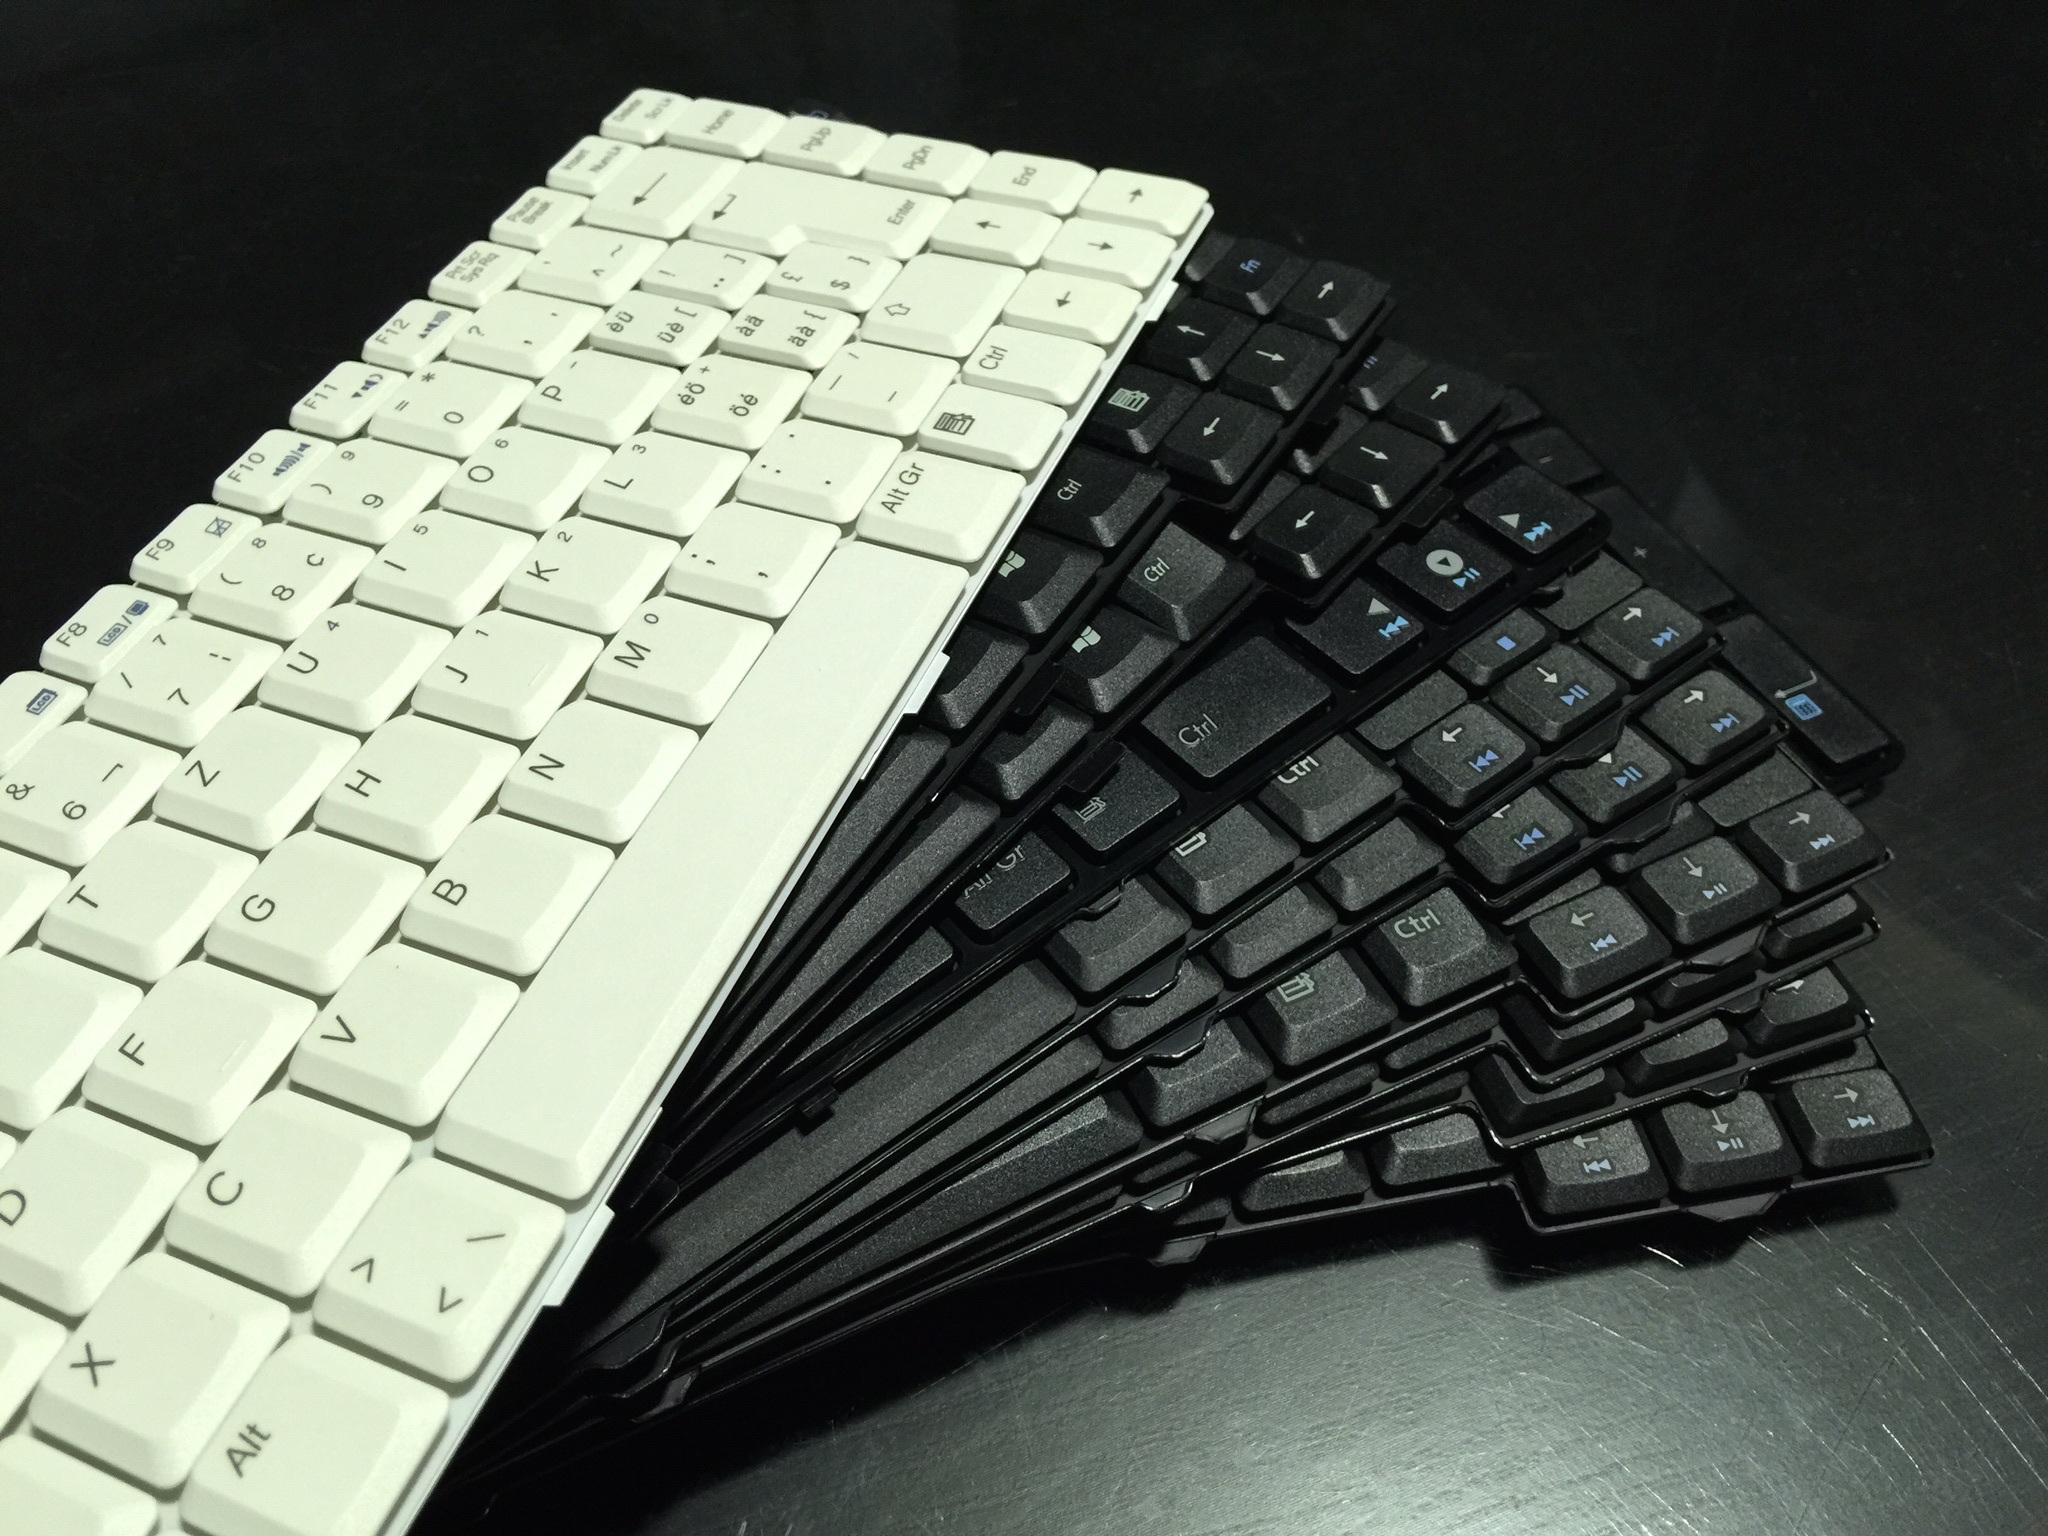
hand, wing, technology, keys, multimedia, keyboards, language, computer keyboard, electronic device, musical keyboard, laptop replacement keyboard, keyboard layout